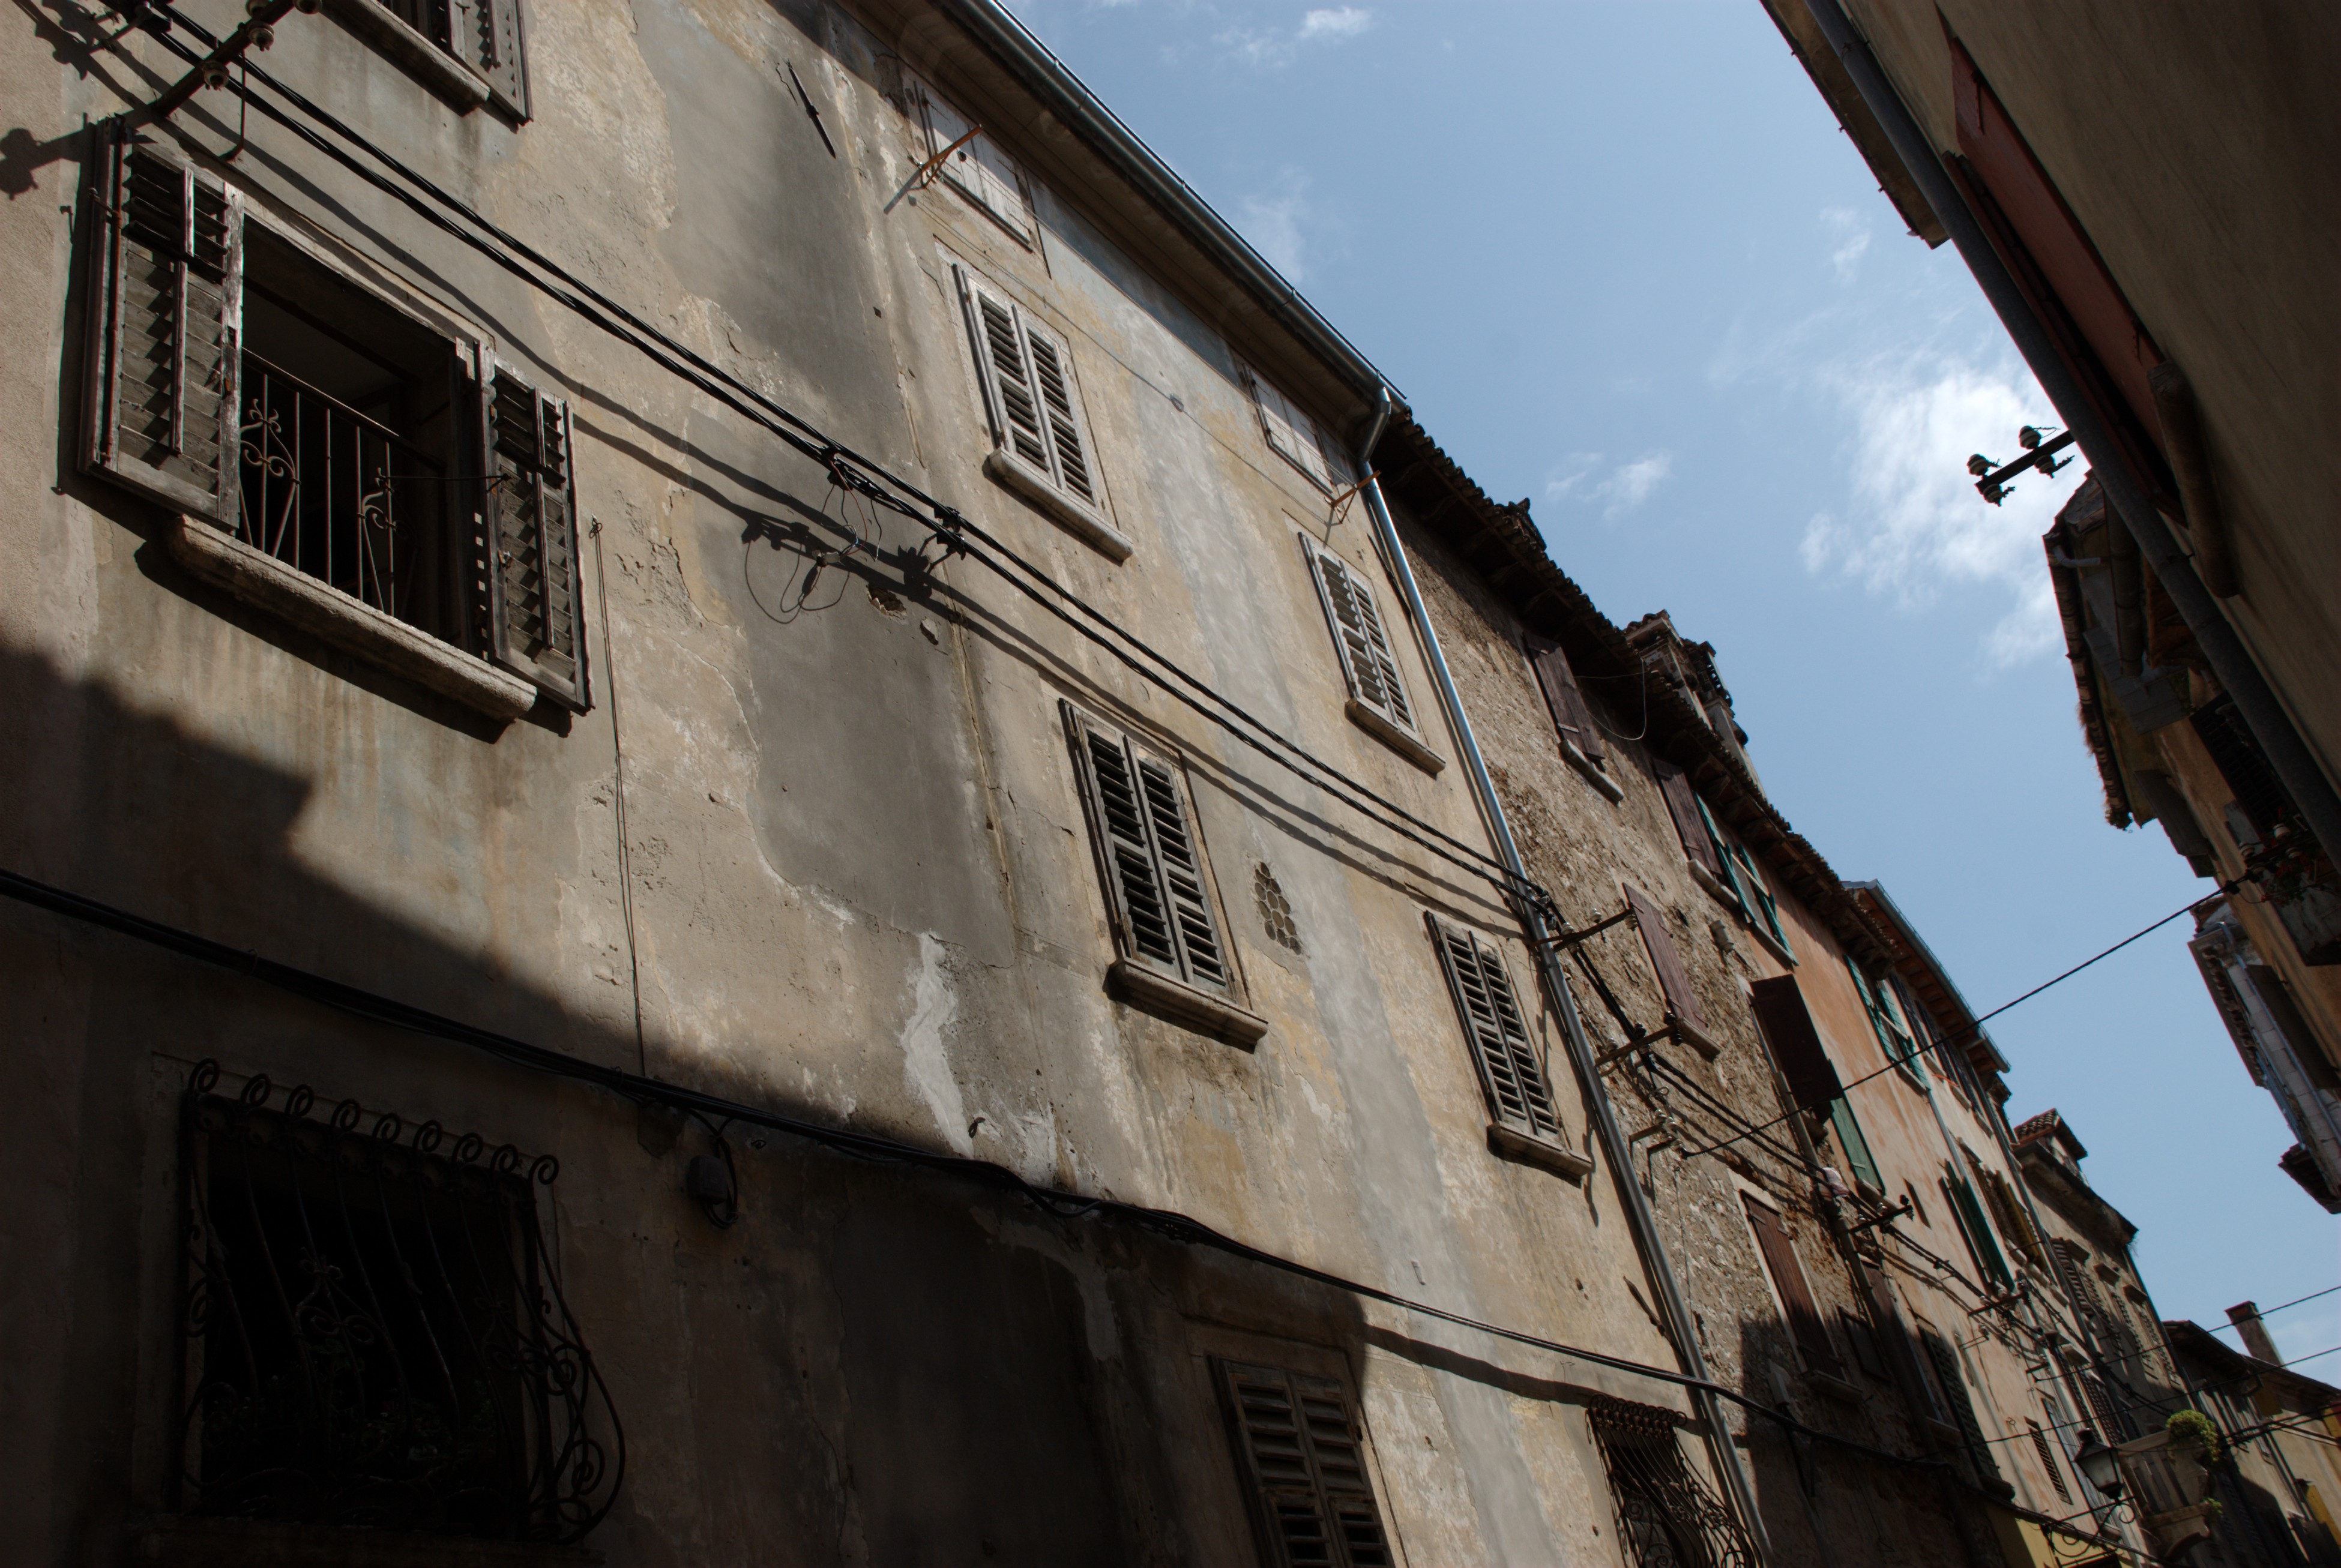
architecture, road, street, house, window, town, alley, city, cityscape, europe, facade, nikon, cool image, croatia, d80, istria, adriatic, nikond80, rovigno, rovinj, jadran, istra, neighbourhood, urban area, ancient history, human settlement